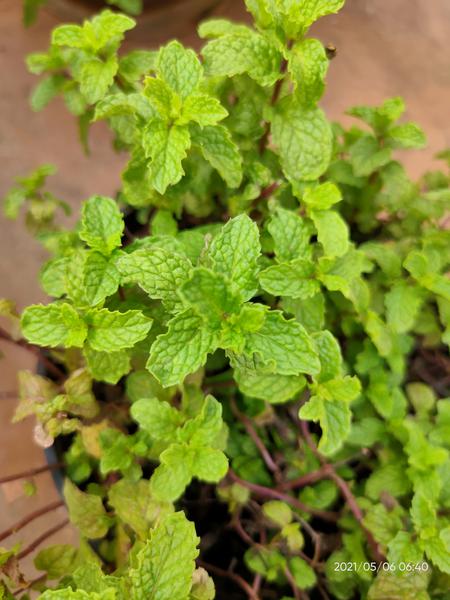
Plant: Mint